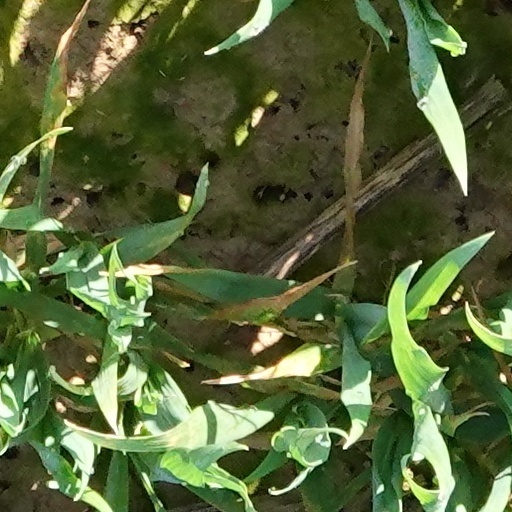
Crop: wheat